Croatian nationalism

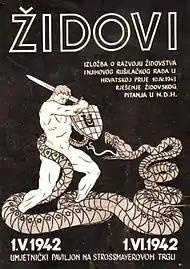
An ultranationalist personification of the Independent State of Croatia on 1942 propaganda.

In the 19th century, opposition by Croats to Magyarization and desire for independence from Austria-Hungary led to the rise of Croatian nationalism. The Illyrian movement sought to awaken Croatian national consciousness and a standardize regional literary traditions which existed in a various dialects on a single standard language. Once the Croatian lands were culturally unified, the movement aimed at unifying the rest of the South Slavs under the resurrected "Illyrian" name. Illyrianists during the Revolutions of 1848 sought to achieve political autonomy of Croatia within a federalized Habsburg monarchy. Ante Starčević founded the Party of Rights in Croatia in 1861 that argued that legally, Croatia's right of statehood had never been abrogated by the Habsburg monarchy and thus Croatia was legally entitled to be an independent state. Starčević regarded Croatia to include not only present-day Croatia but also what is now Bosnia and Herzegovina, Slovenia (Duchy of Carinthia, Carniola, Styria) and parts of what is today Serbia (Sanjak of Novi Pazar, Syrmia)—all people in this Greater Croatia whether Catholic, Muslim, or Orthodox were defined as Croats.